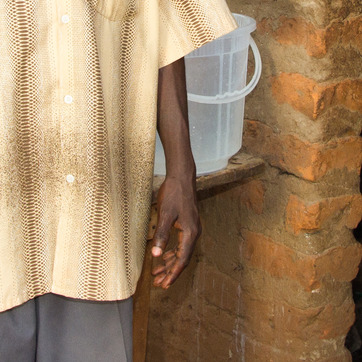
Material: skin